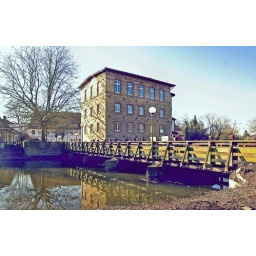
bridge over the silently water